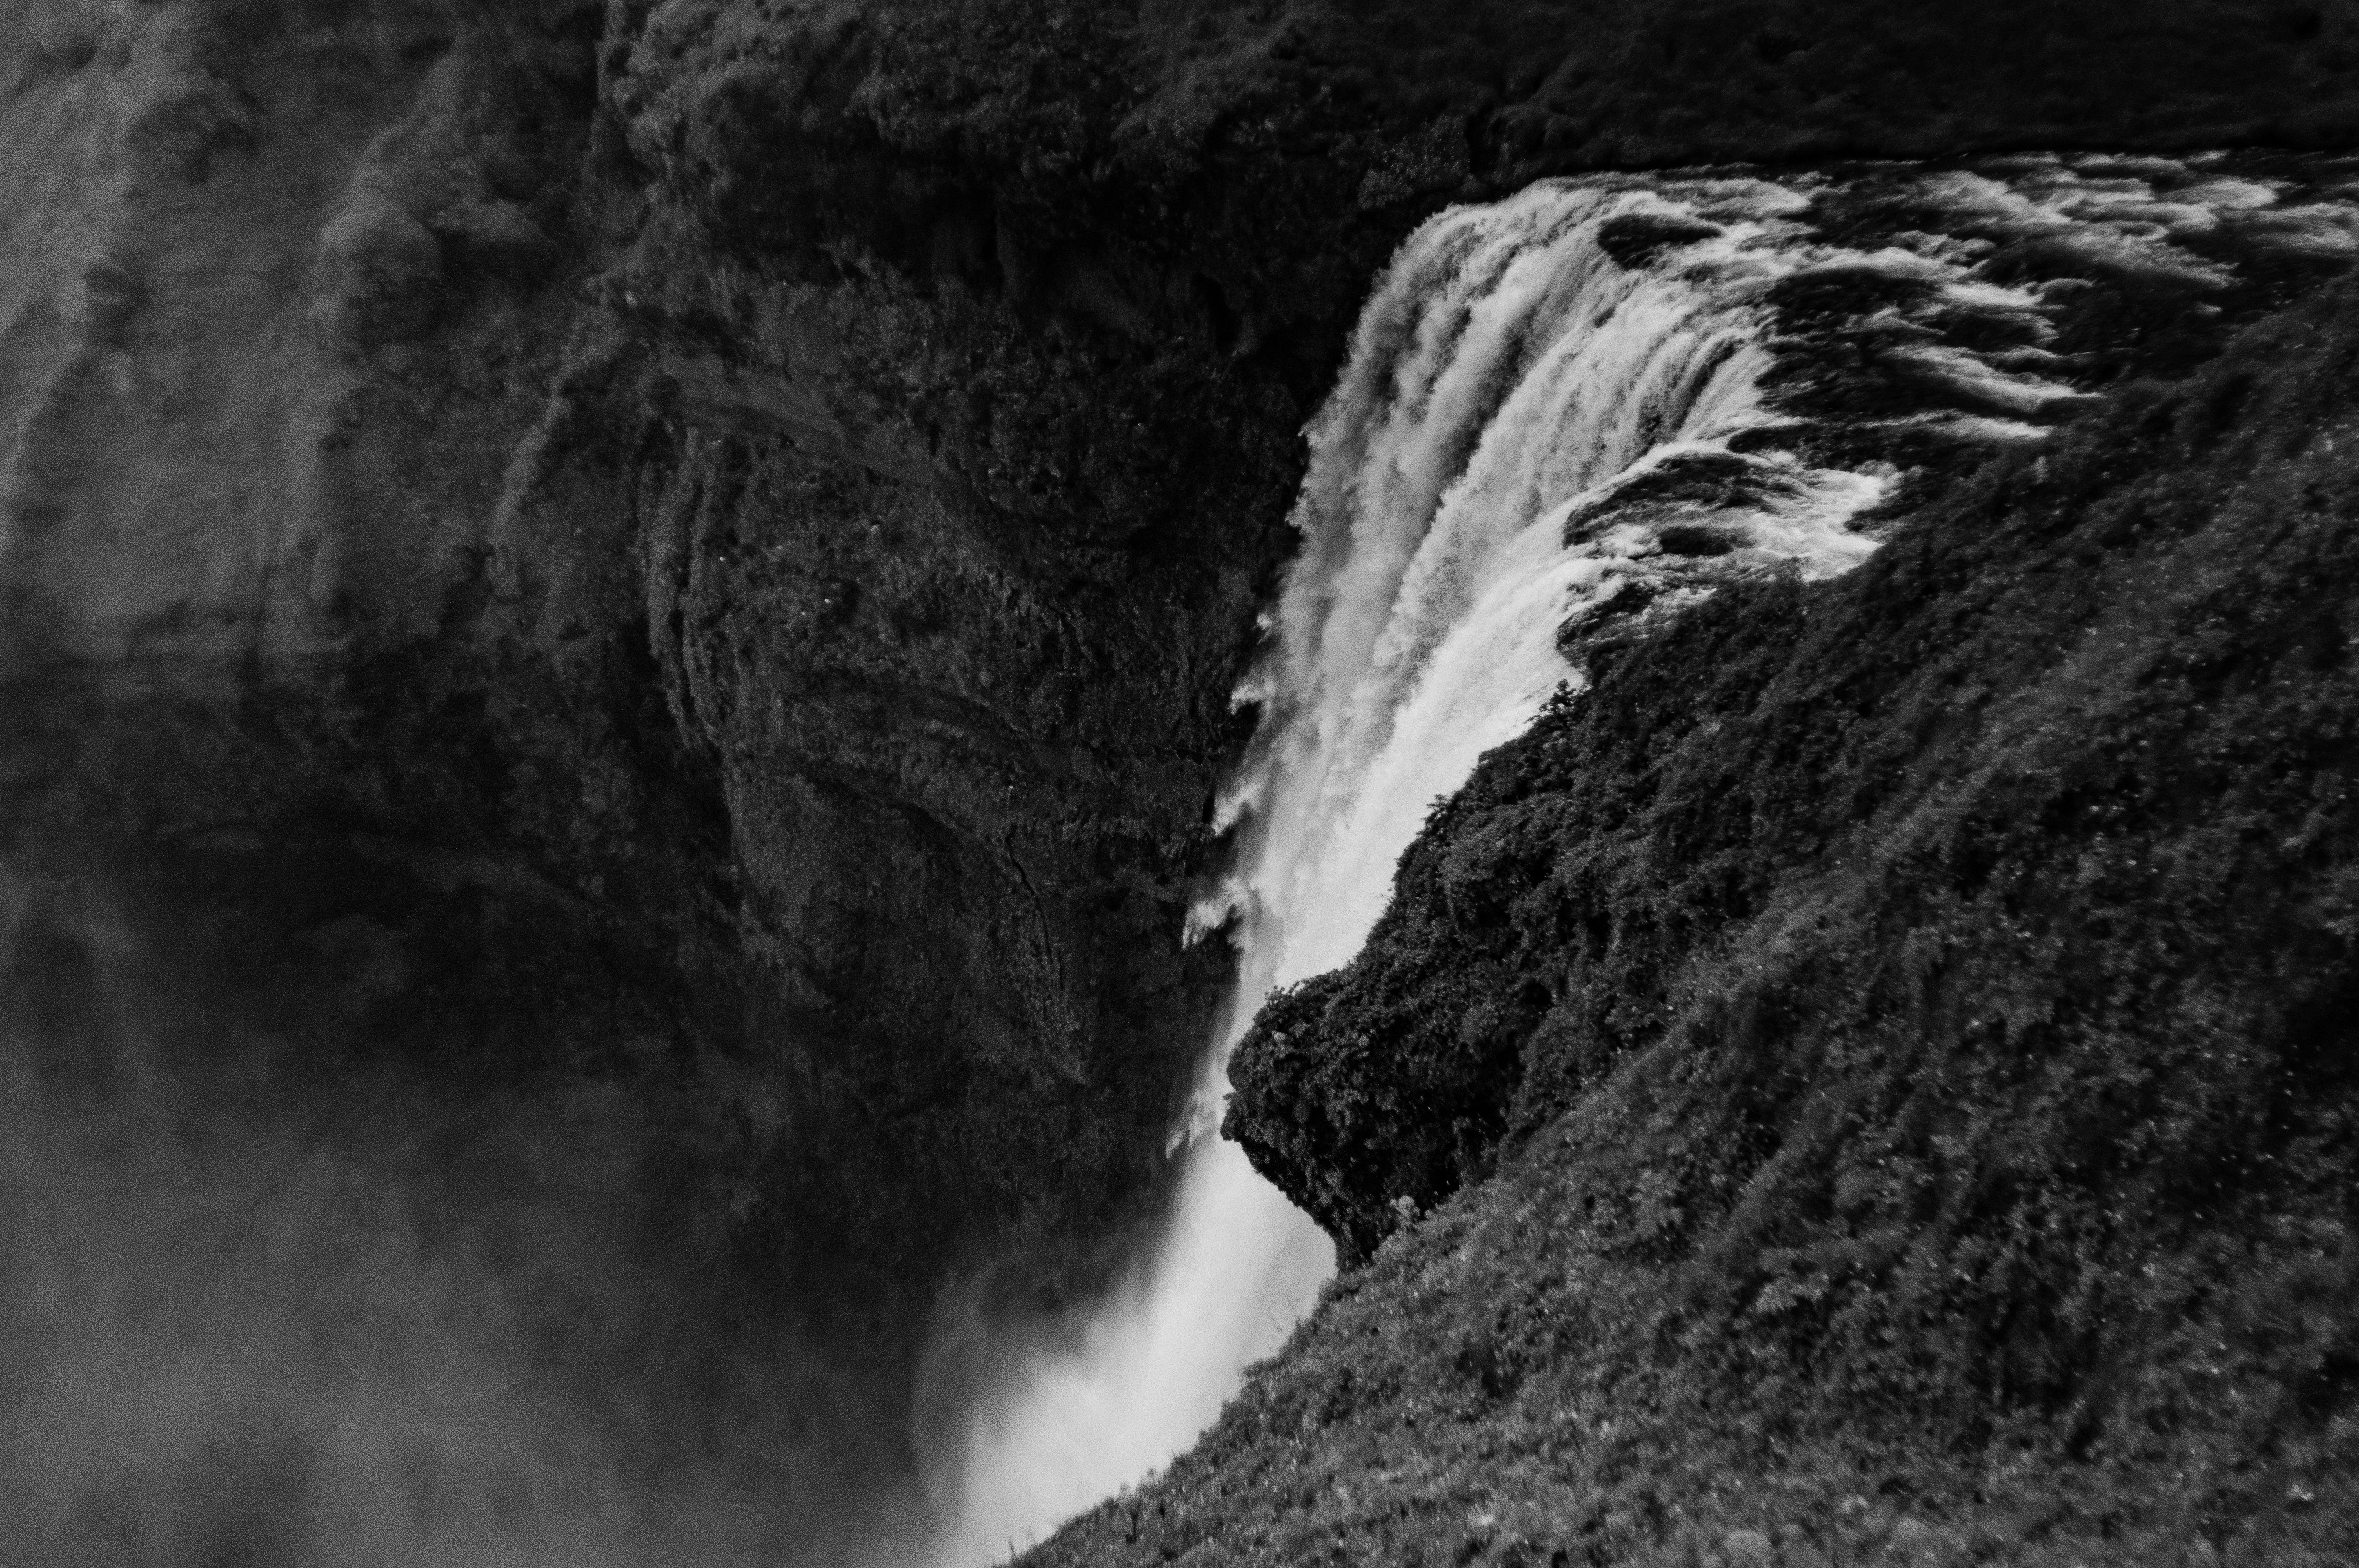
sea, coast, water, nature, rock, waterfall, black and white, wave, stream, rapid, monochrome, terrain, rocks, water feature, monochrome photography, geological phenomenon